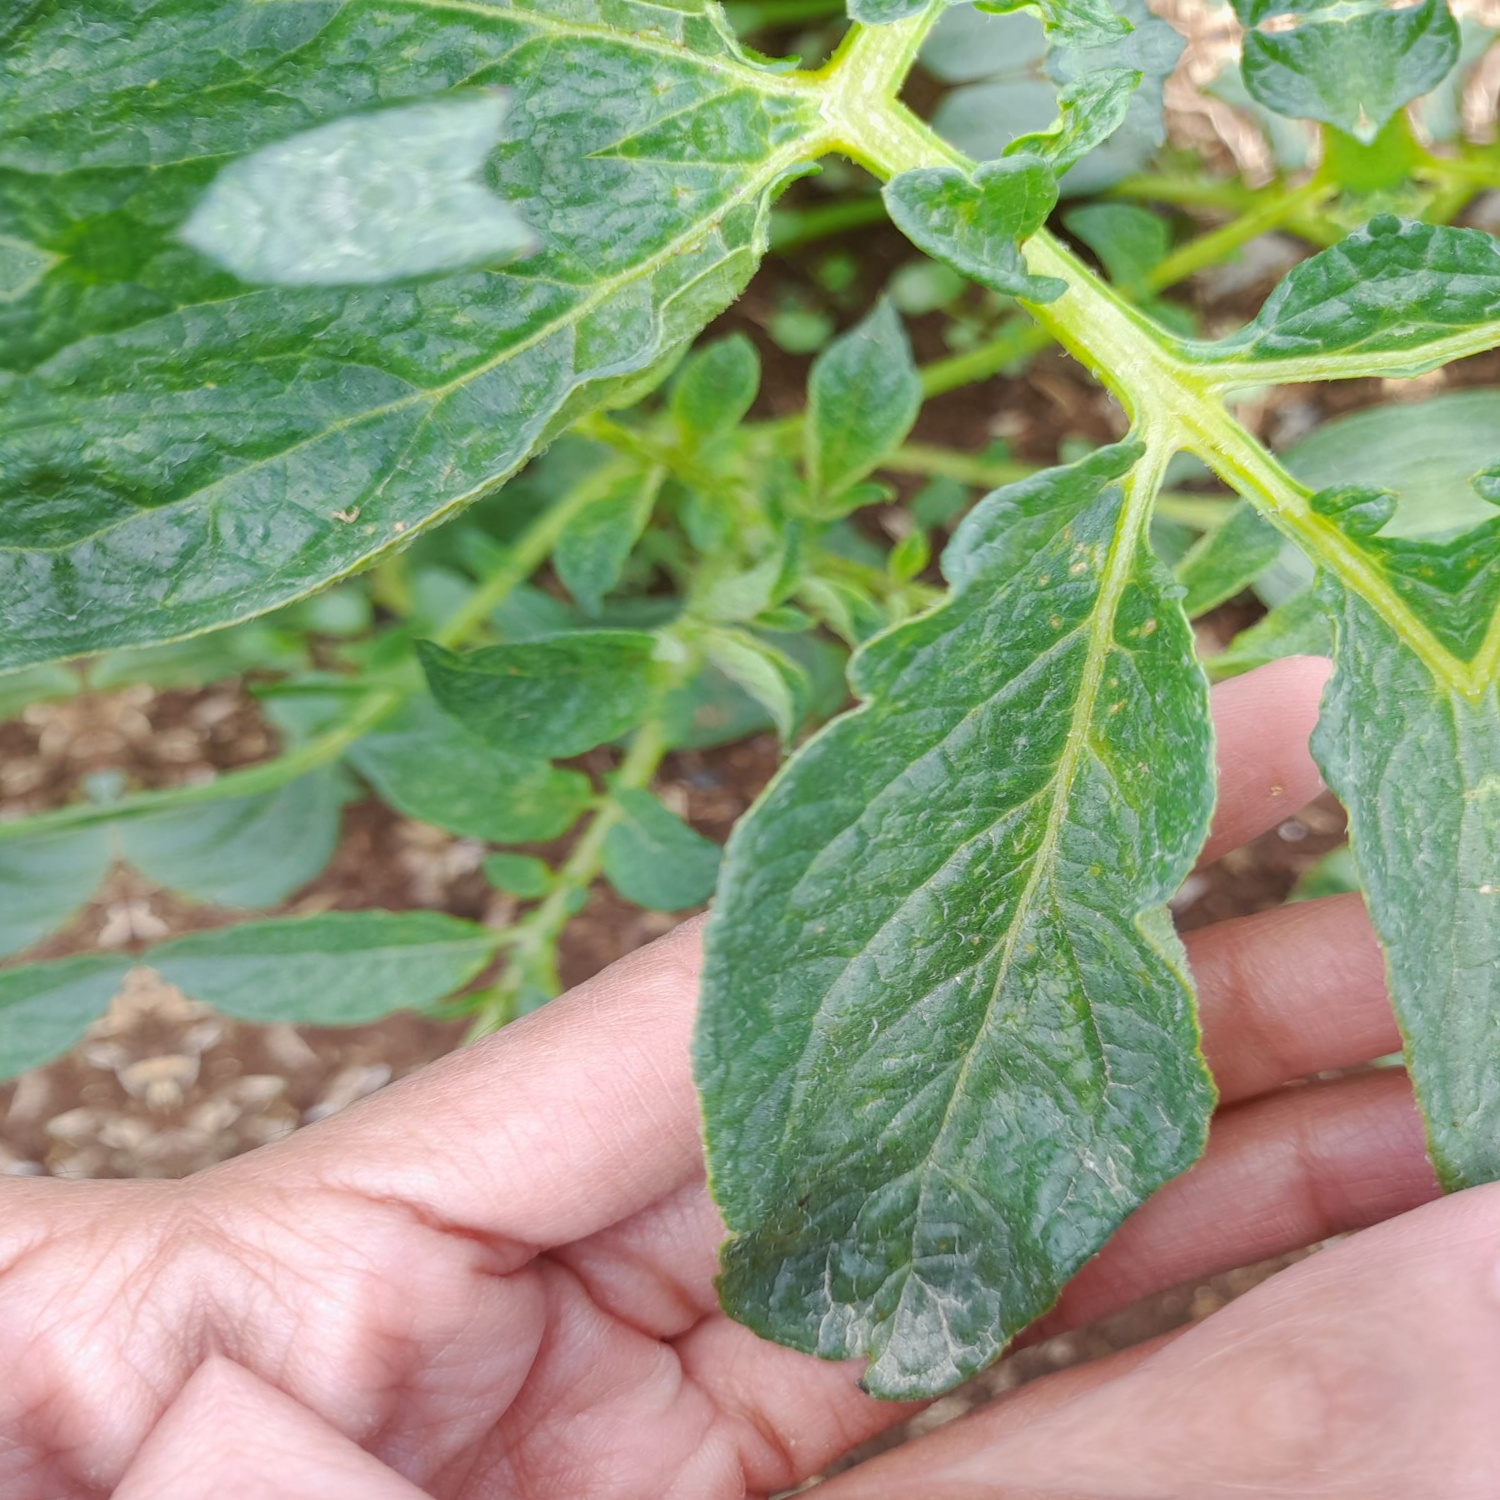
Etiqueta: Virus